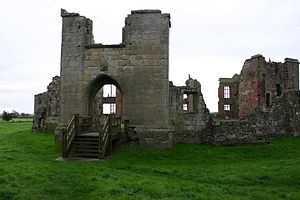
Borge og slotte i England / Shropshire
Denne liste over borge og slotte i England er ikke en liste over alle bygninger og steder, hvor ordet ”castle” indgår i navnet eller en liste over bygninger, som er en borg i middelalderlig henseende. Det er heller ikke en liste over alle borge og slotte, der nogensinde er bygget i England: Mange er forsvundet sporløst, men er hovedsageligt en liste over bygninger og ruiner. De bygninger, som er bevaret, er alle blevet ændret i løbet af historien.